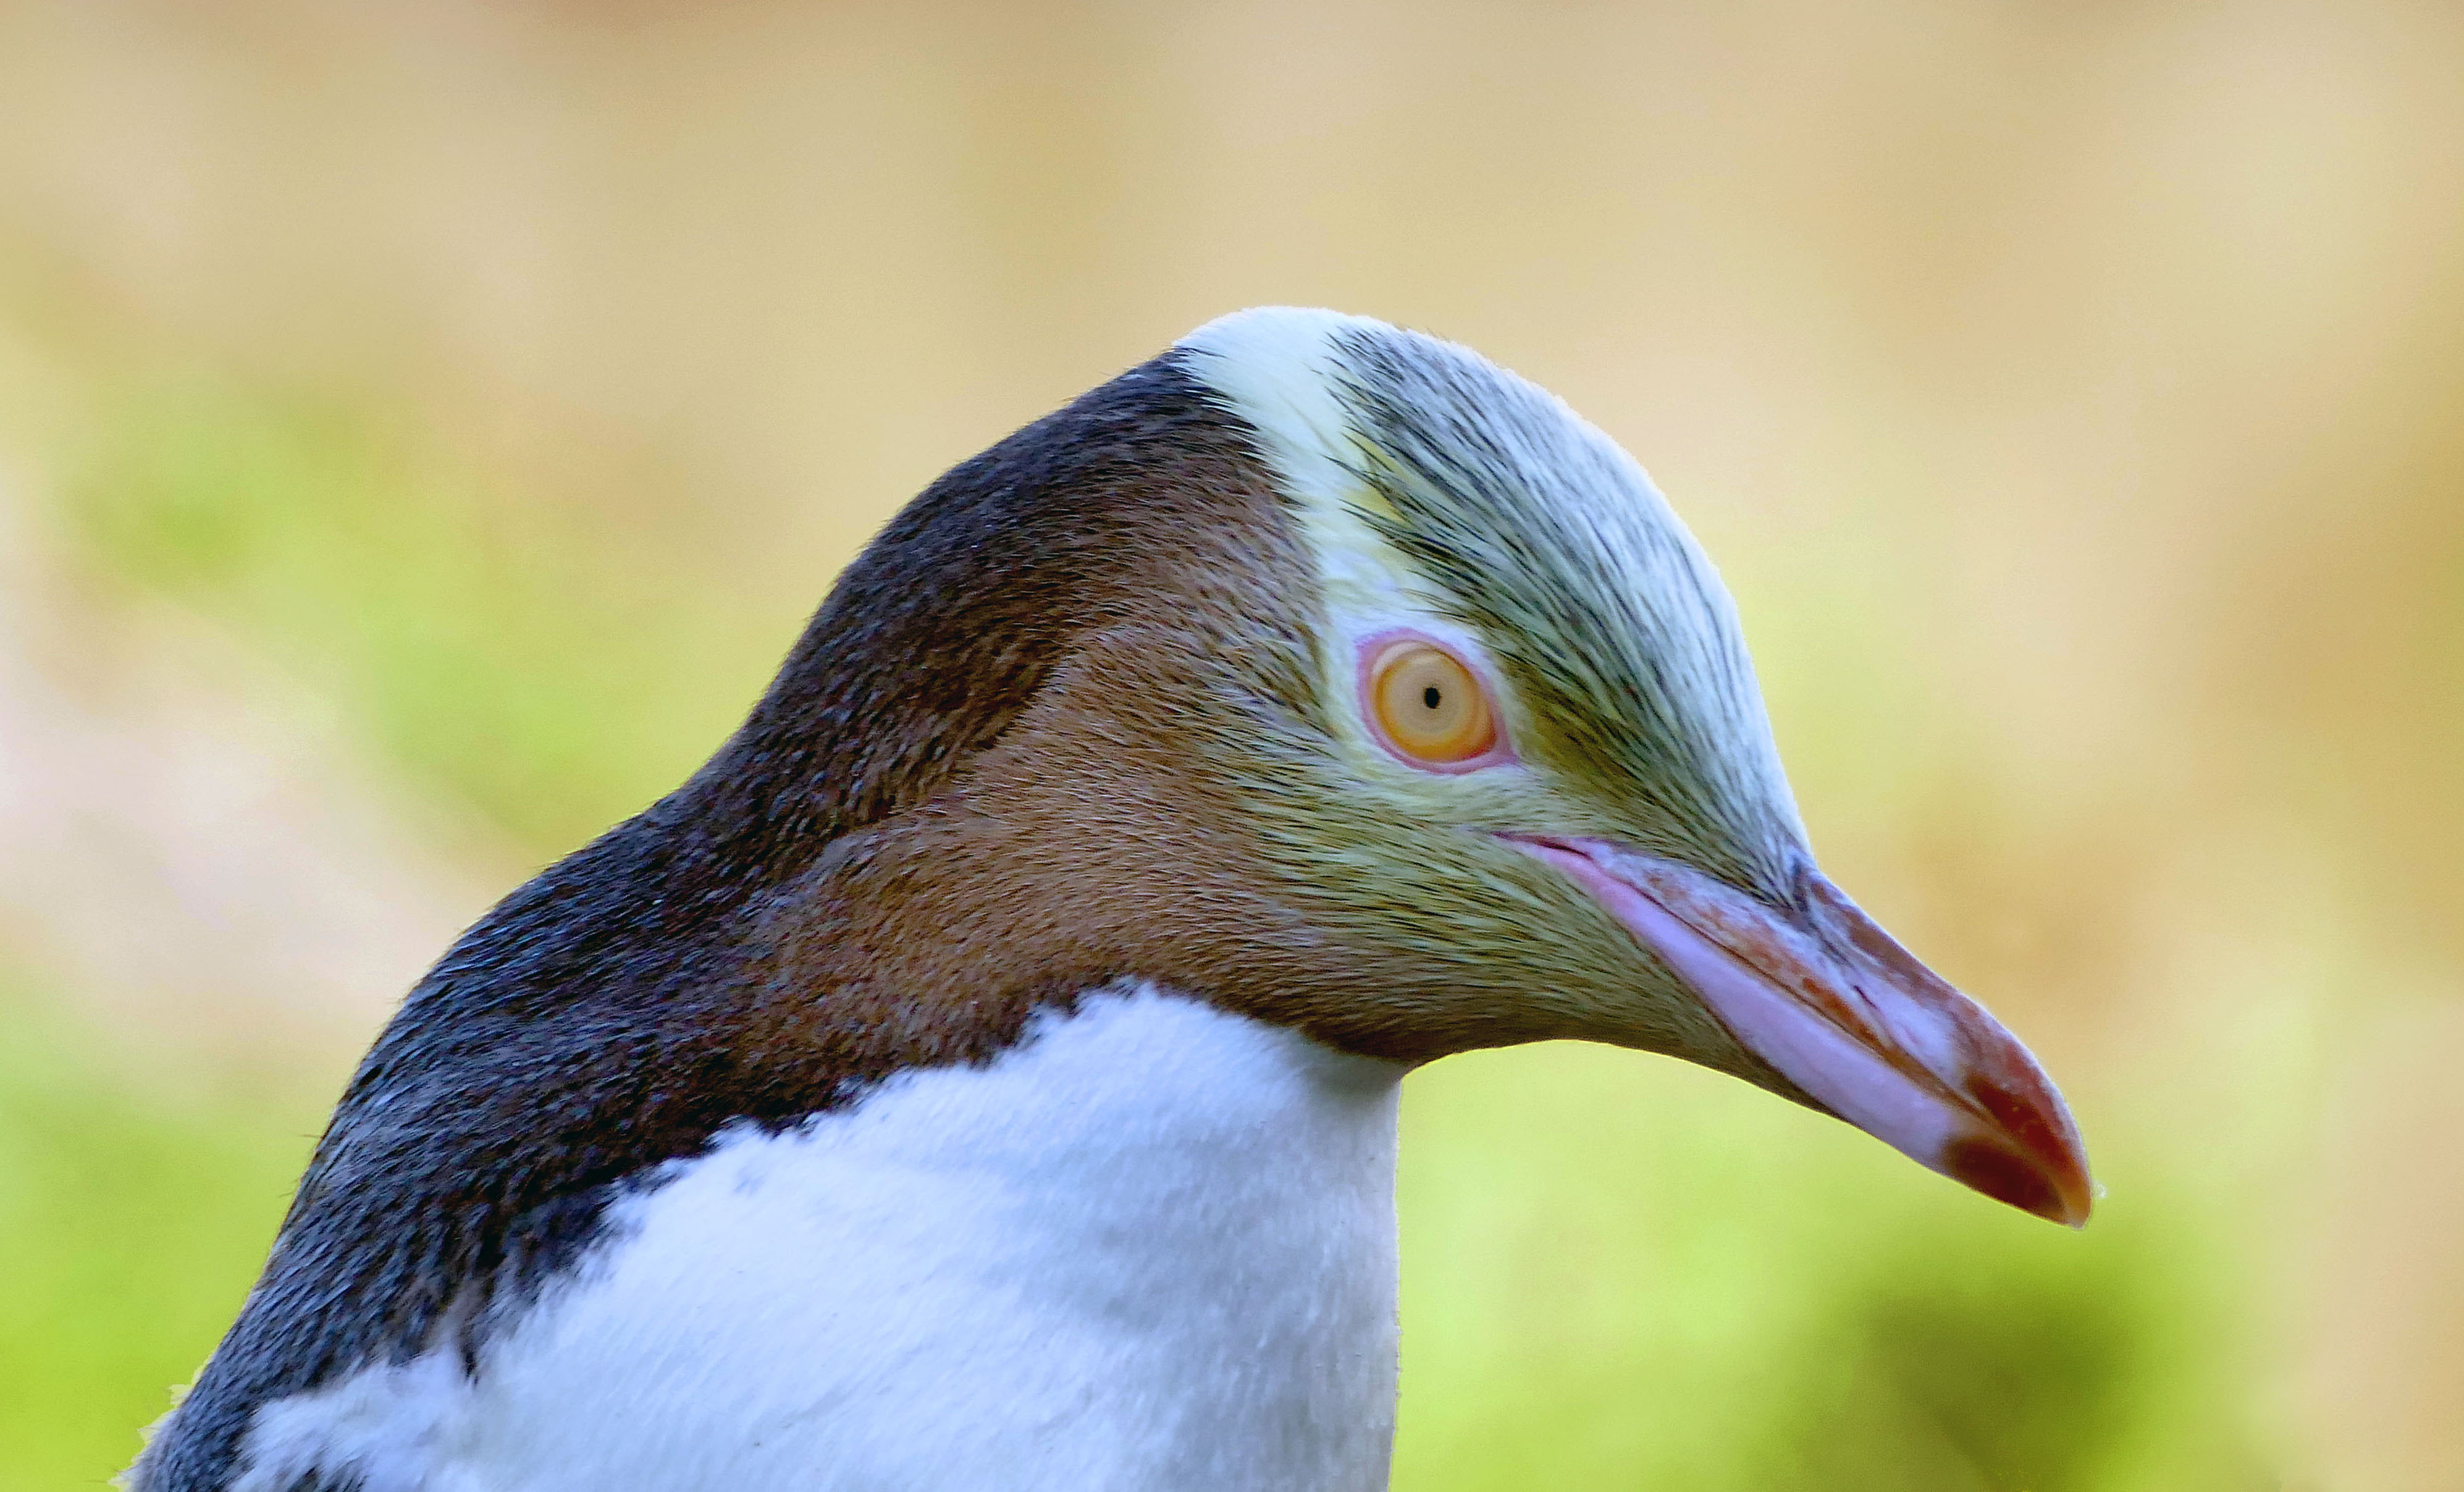
nature, bird, wing, seabird, wildlife, beak, fauna, close up, vertebrate, theyelloweyedpenguin, penguins